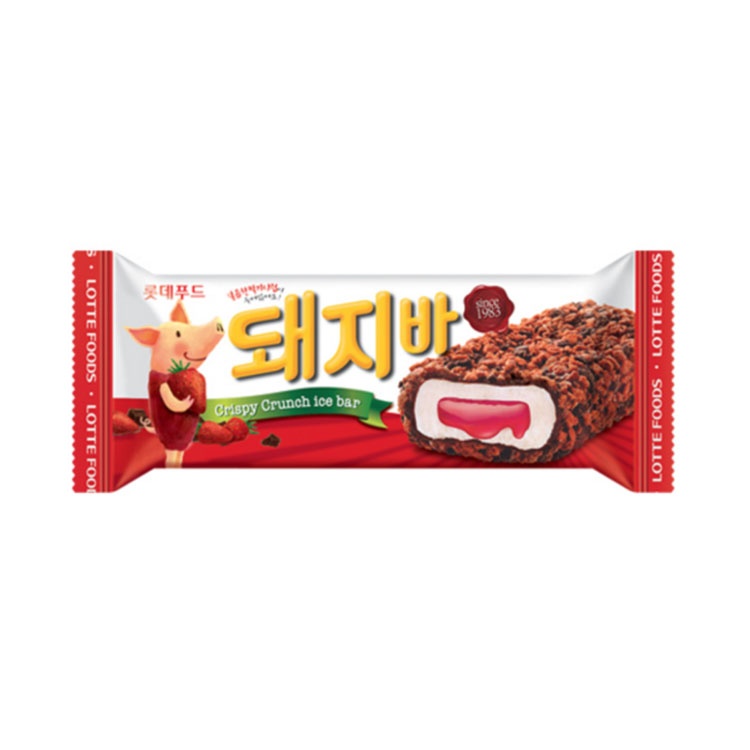
[Lotte] Dwaeji Pig Bar Ice Cream 70ml
Brand: Budget Box 1
[Lotte] Dwaeji Pig Bar Ice Cream 70ml Ice Cream Bar with Strawberry Syrup, Vanilla Ice Cream, and Chocolate Biscuit pieces.
Category: Food, Beverages & Tobacco > Food Items > Frozen Desserts & Novelties > Ice Cream Novelties